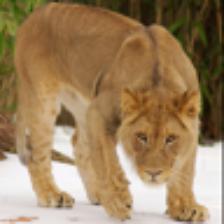
Label: NonHuman